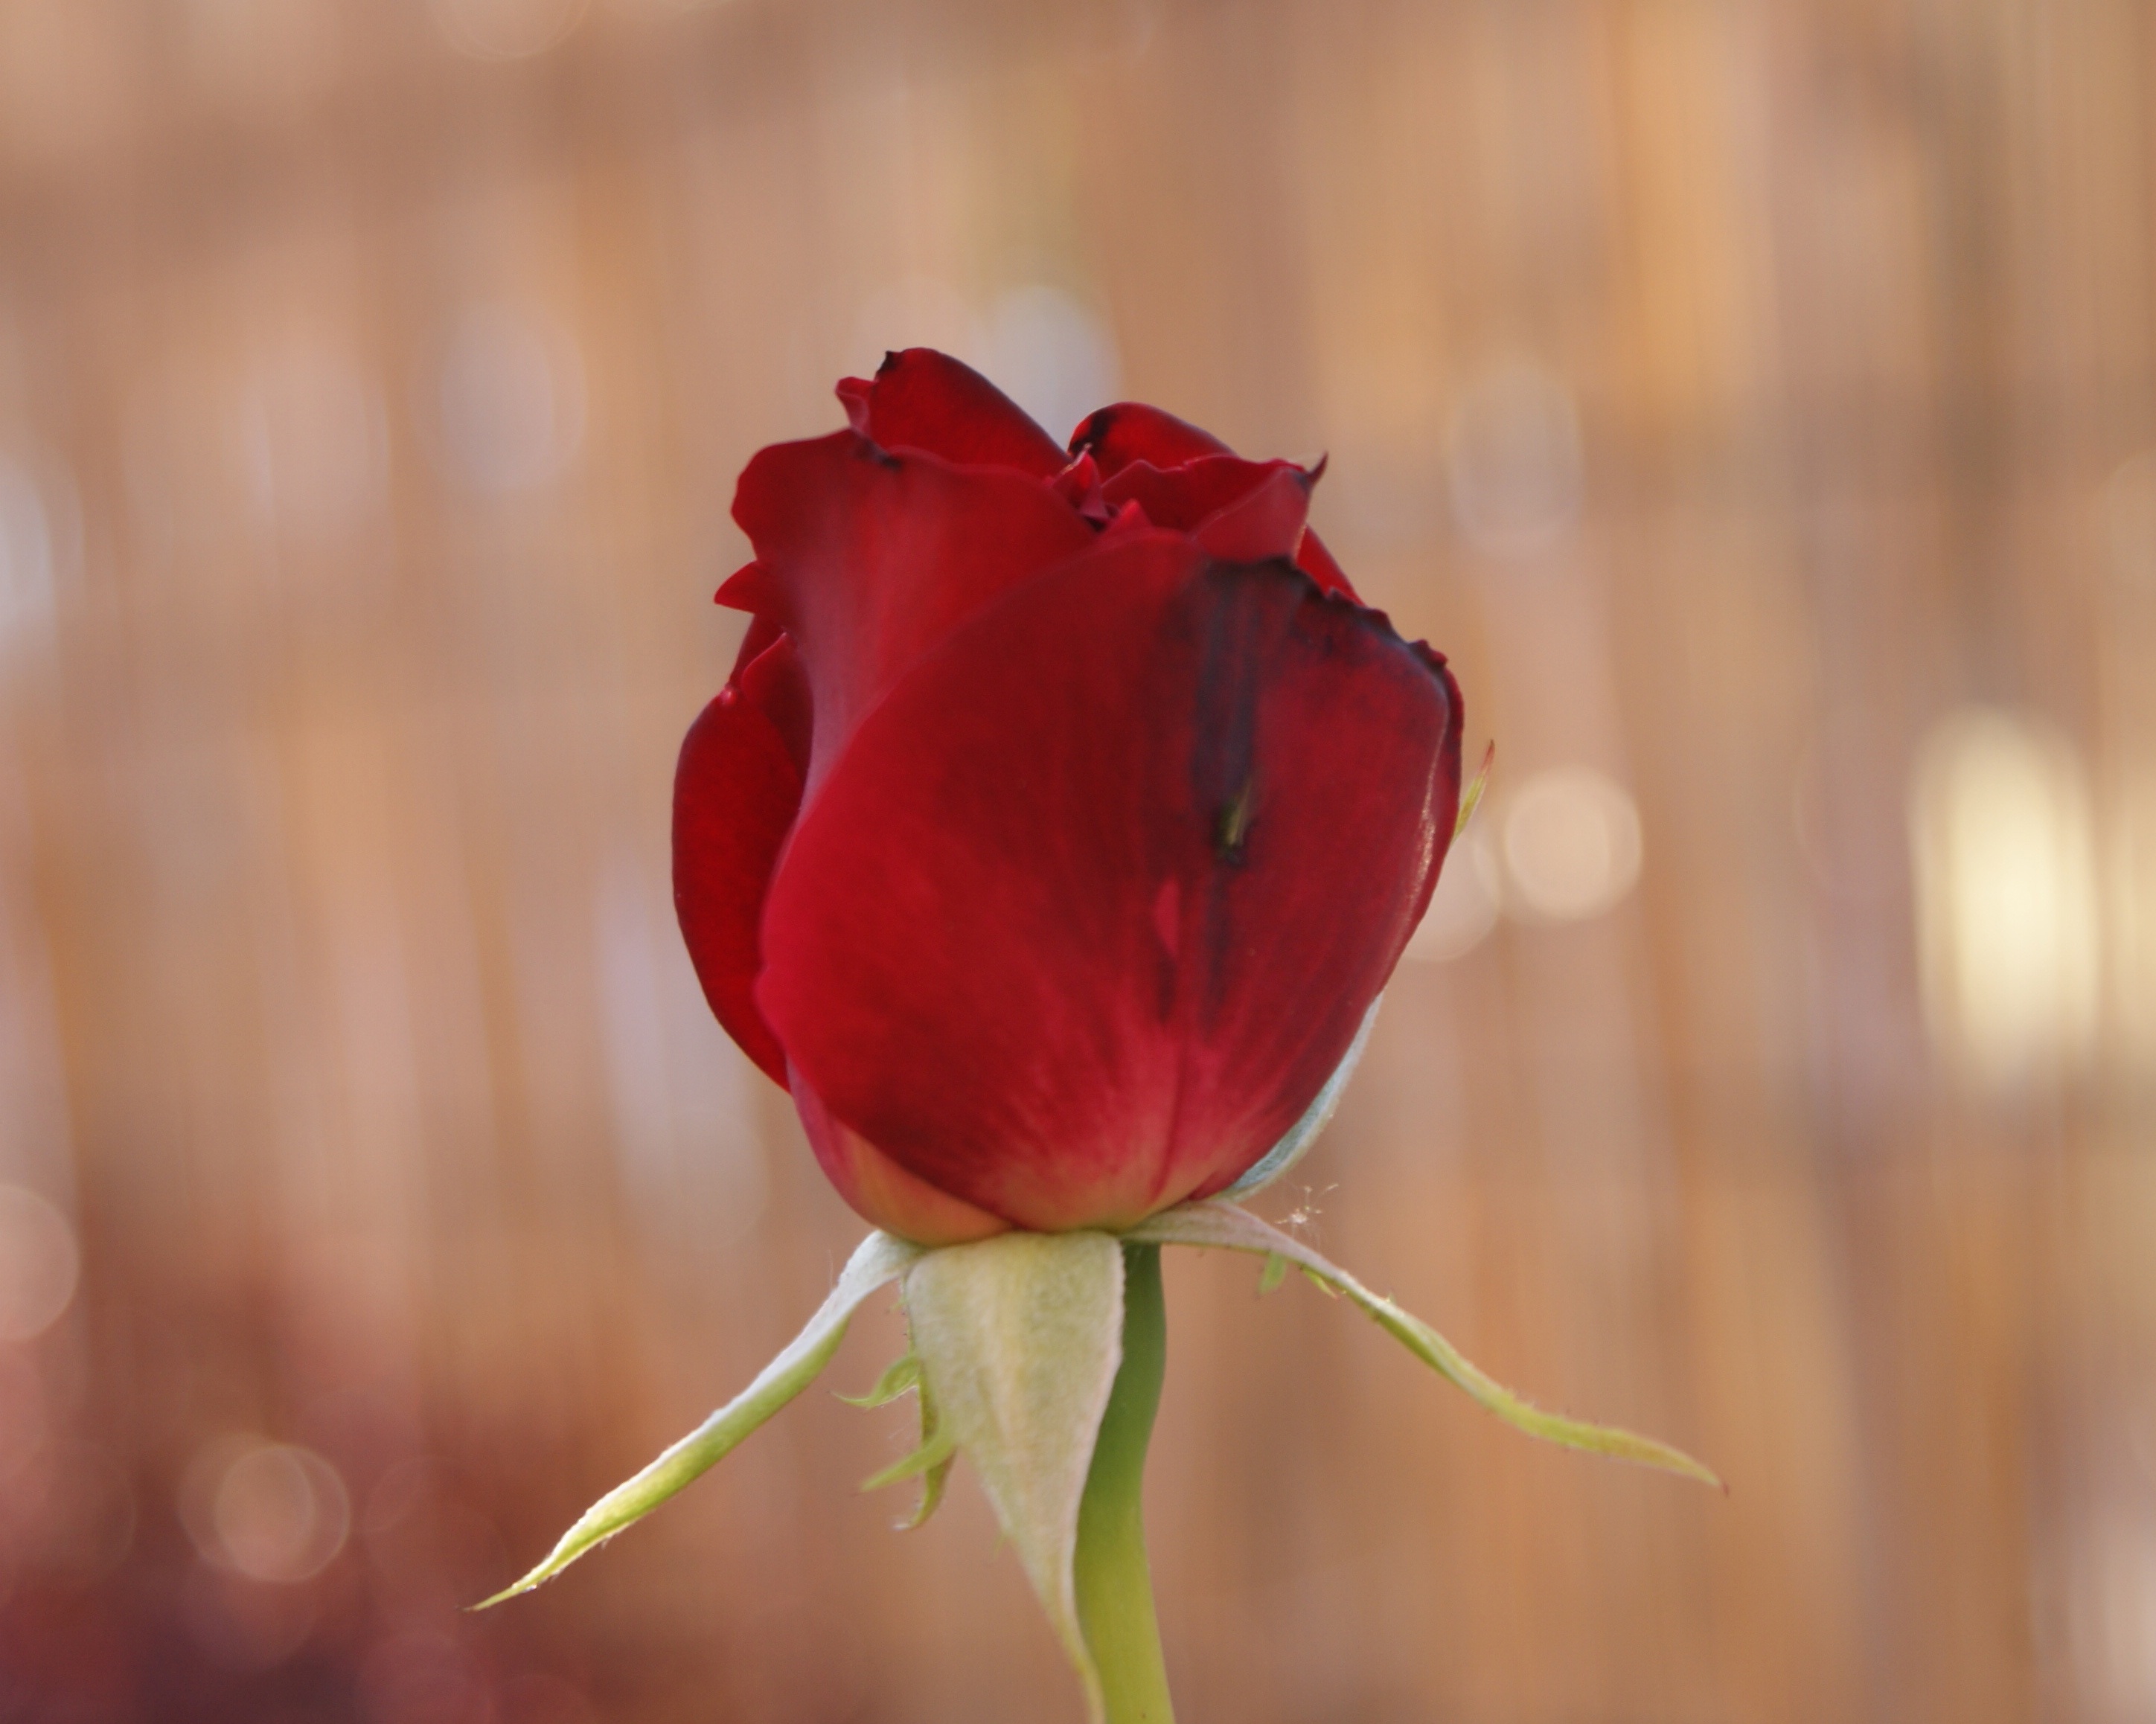
blossom, plant, flower, petal, rose, spring, red, flora, wildflower, close up, rosa, bud, floribunda, macro photography, flowering plant, garden roses, rose family, still life photography, china rose, plant stem, computer wallpaper, poppy family, rose order